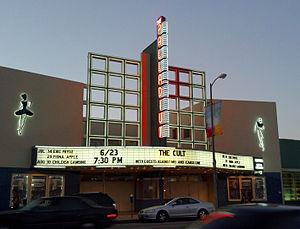
Hollywood Palladium est une salle de spectacle située 6215 Sunset Boulevard à Hollywood en Californie.